Pericle (film)

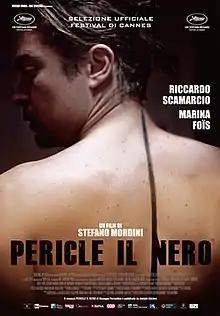
Film poster

Pericle is a 2016 Italian crime film directed by Stefano Mordini. It was screened in the Un Certain Regard section at the 2016 Cannes Film Festival.